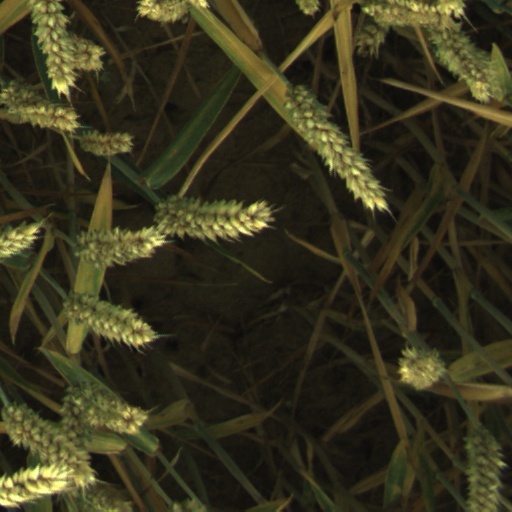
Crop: wheat